Glenn L. Archer Jr.

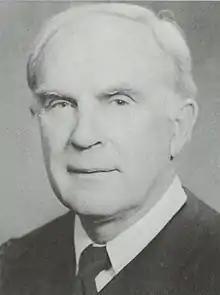

Glenn Leroy Archer Jr. (March 21, 1929 – July 27, 2011) was a United States circuit judge of the United States Court of Appeals for the Federal Circuit.